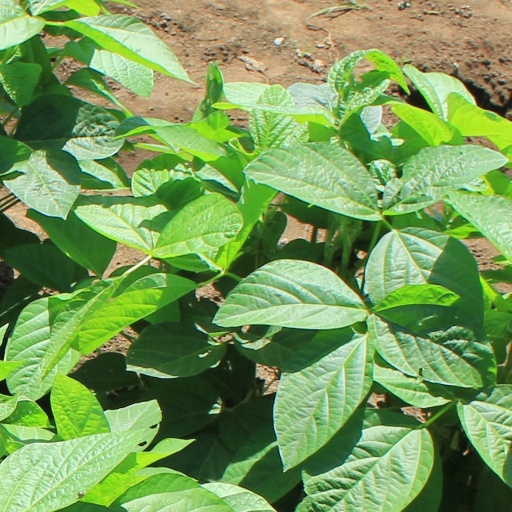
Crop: soybean